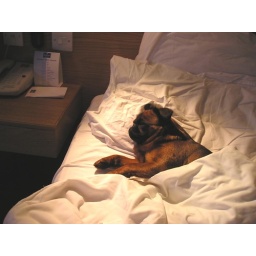
Leo, resting in bed in the hotel, the morning after the dog show